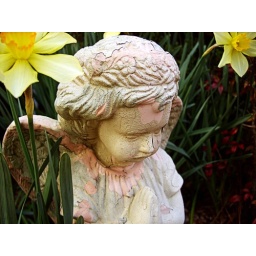
Chippy angel in my front flower bed